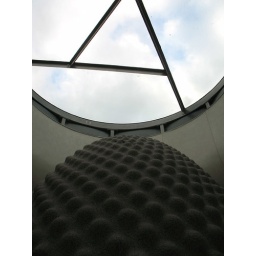
in the centre of 'the core' a building based around the structure of a sunflower